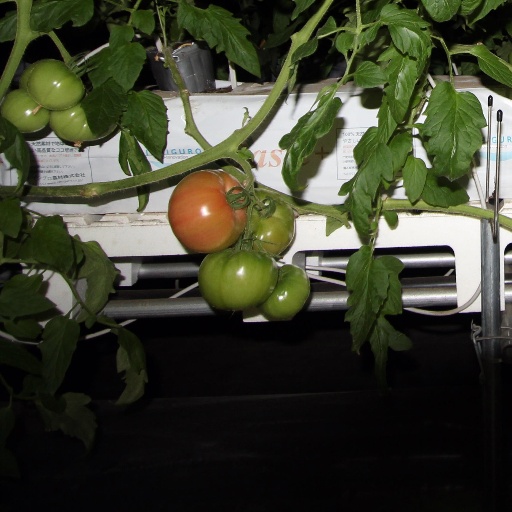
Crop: tomato